AirAsia

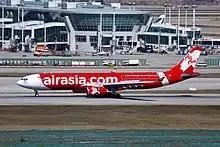
An AirAsia X Airbus A330 photographed at Seoul-Incheon International Airport. In 2024, AirAsia and AirAsia X began their merger into a single entity under the AirAsia Group.

In late 2006, AirAsia's CEO Tony Fernandes introduced a five-year plan designed to strengthen the airline's presence across Asia. The strategy focused on enhancing connectivity between existing destinations and expanding into new markets such as Vietnam, Indonesia, Southern China and India. As part of this effort, Kota Kinabalu became a hub on 7 July 2006, followed by Kuching on 20 July 2006. These initiatives led to a significant increase in passenger traffic, with AirAsia carrying about 13.9 million passengers in 2007, compared to 5.7 million in 2006.